Victor Rasgado

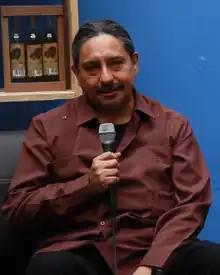
Rasgado in 2017

Víctor Rasgado (1959 – 18 January 2023) was a Mexican pianist and classical composer, whose works have been performed in Mexico, the United States, Italy, and the Netherlands.